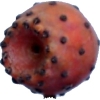
Label: cactus_fruit_red